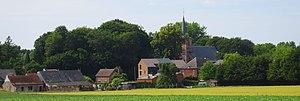
Blicquy